Massachusett language

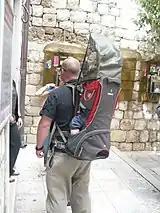
Man with a baby in a papoose

English loan words were modified with the complex Algonquian noun declension and verb conjugation system, for example,, 'her/his mark,' ('bounds"uw"), 'it is the bounds,' ('nucourtumun'), 'we (exclusive) [held] court,' and ('nuquitclaim[w]un'), 'I quitclaim it.' Some were used as adjectives or modifiers, such as ('stakesuhtuq) 'wooden stake,' ('applesôhq') 'appletree,' 'Indian assembly.'